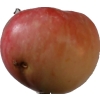
Label: Apple 10